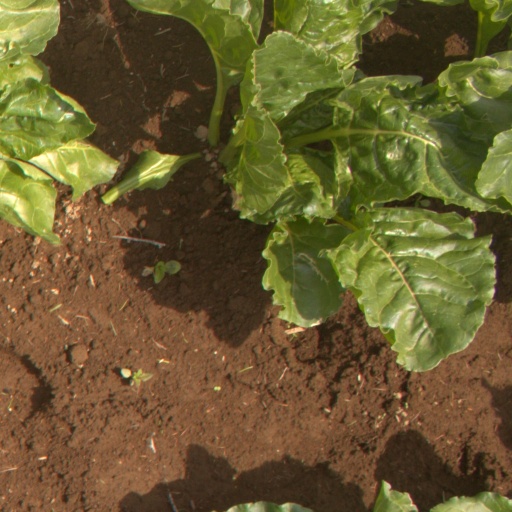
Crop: sugar beet